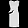
Label: Dress